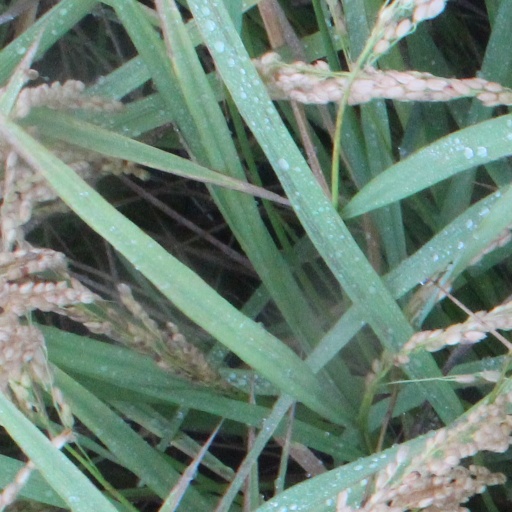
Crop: rice